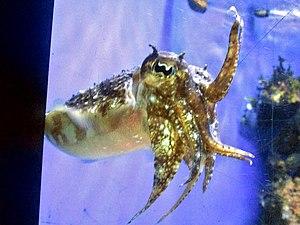
Le Musée océanographique de Monaco, souvent abrégé en « Musée océanographique », est un musée de la mer fondé en 1889 par le Prince Albert Iᵉʳ de Monaco et inauguré en 1910, basé sur le Rocher de Monaco sur la Côte d'Azur. Il est l'un des bâtiments les plus imposants du Rocher avec le palais de Monaco, le seul à être à flanc de falaise et à descendre jusqu'à la mer, 85 m plus bas.